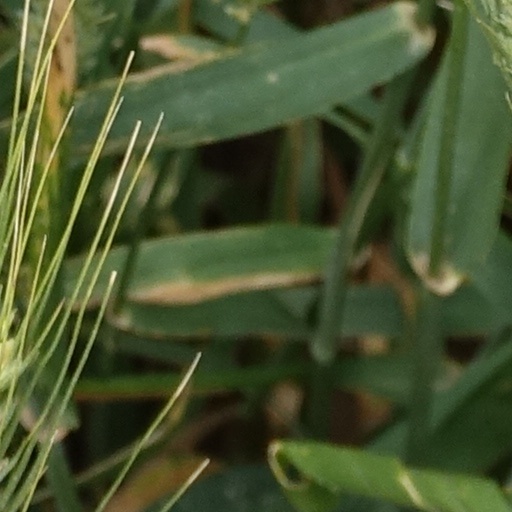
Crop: wheat